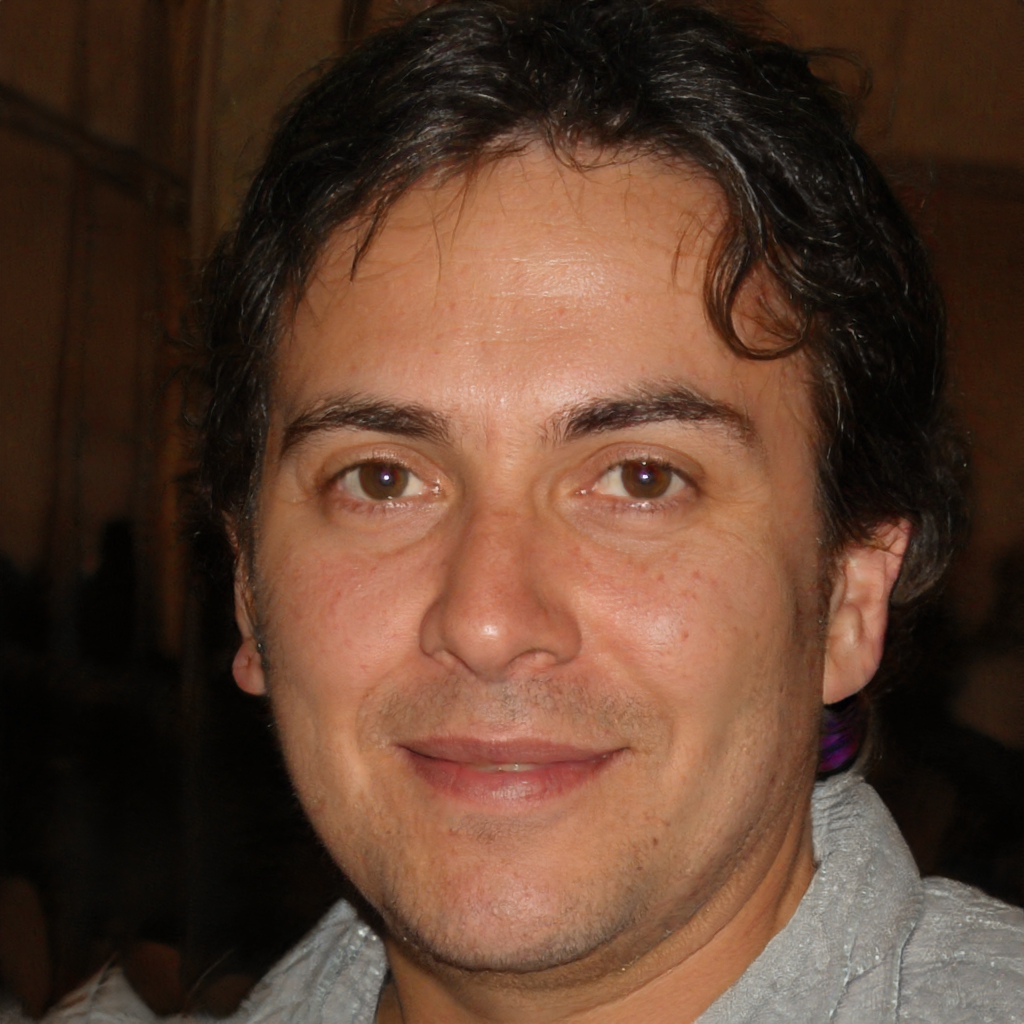
Label: Colored